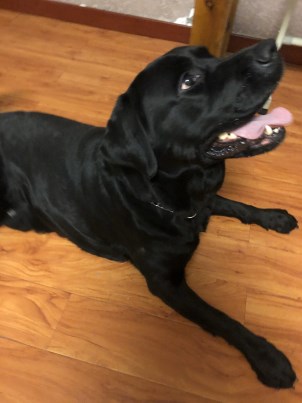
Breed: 3580-n000122-Labrador_retriever